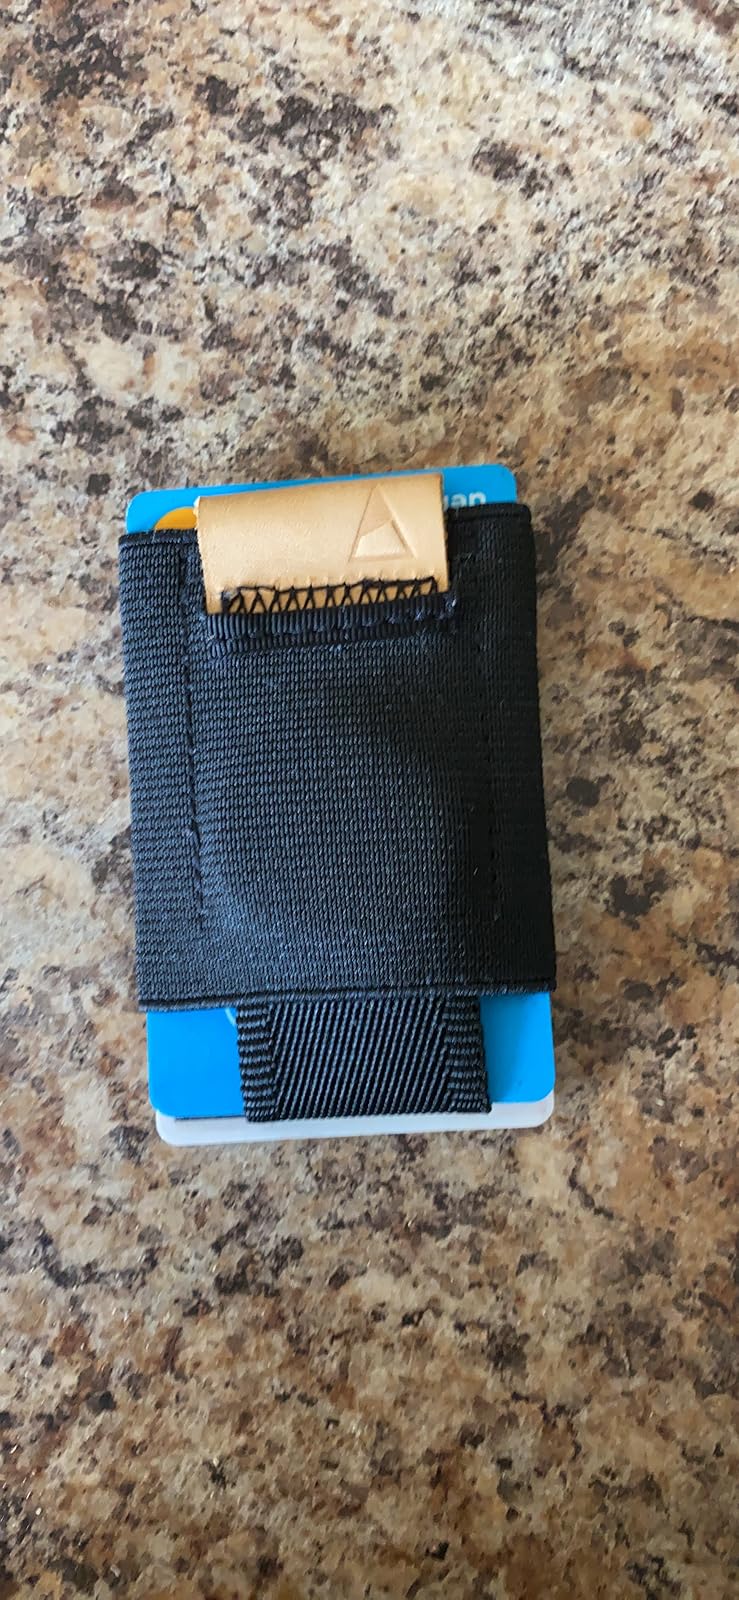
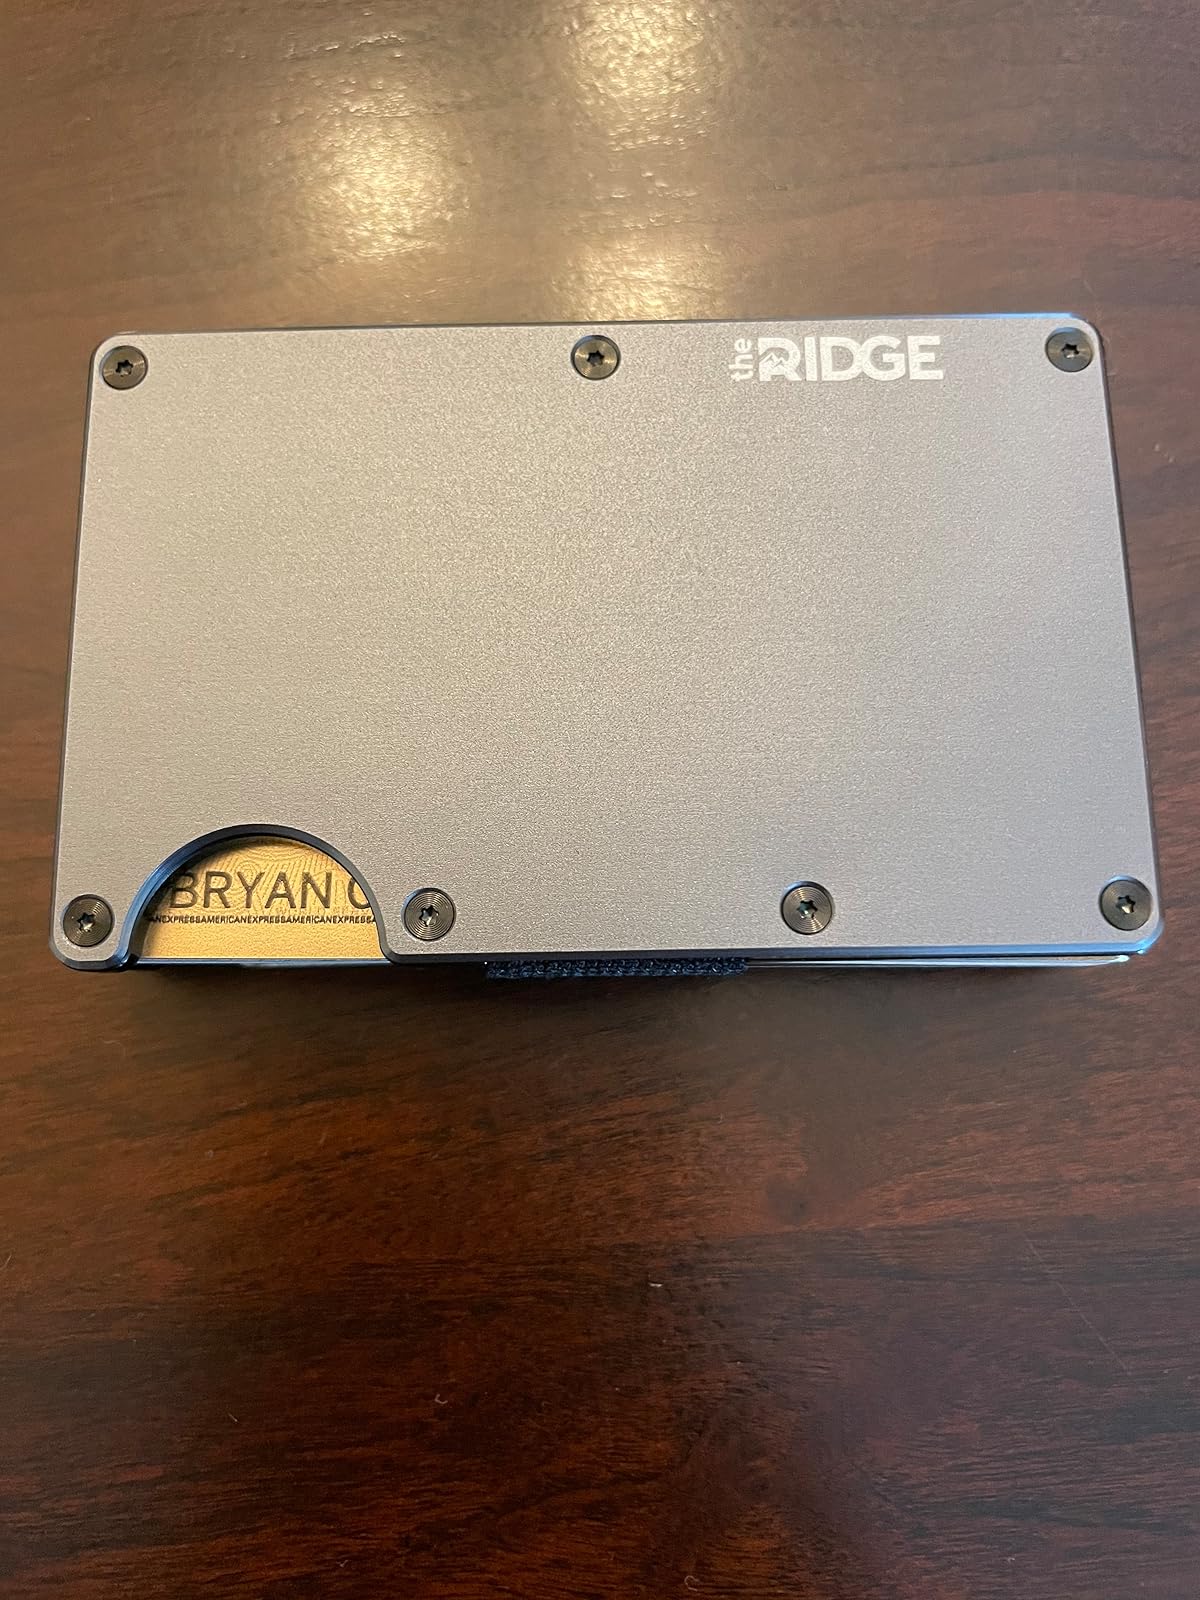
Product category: accessories_wallet
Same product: no